SS Rakuyō Maru

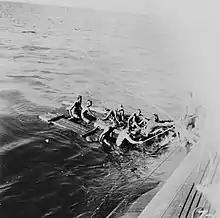
Former British and Australian prisoners of war are rescued by the crew of USN submarine USS "Pampanito" (SS-383).

SS was a passenger cargo ship built in 1921 by the Mitsubishi Shipbuilding & Engineering Company, Nagasaki for Nippon Yusen Kisen Kaisha. Serving as a troopship in World War II, the "Rakuyō Maru" was torpedoed and sunk by USS "Sealion" on 12 September 1944.